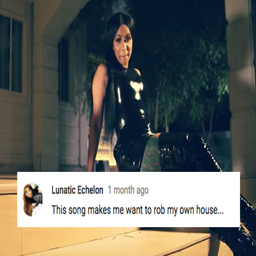
people are commenting in the video 's notes about all the badass stuff the song makes them want to do .